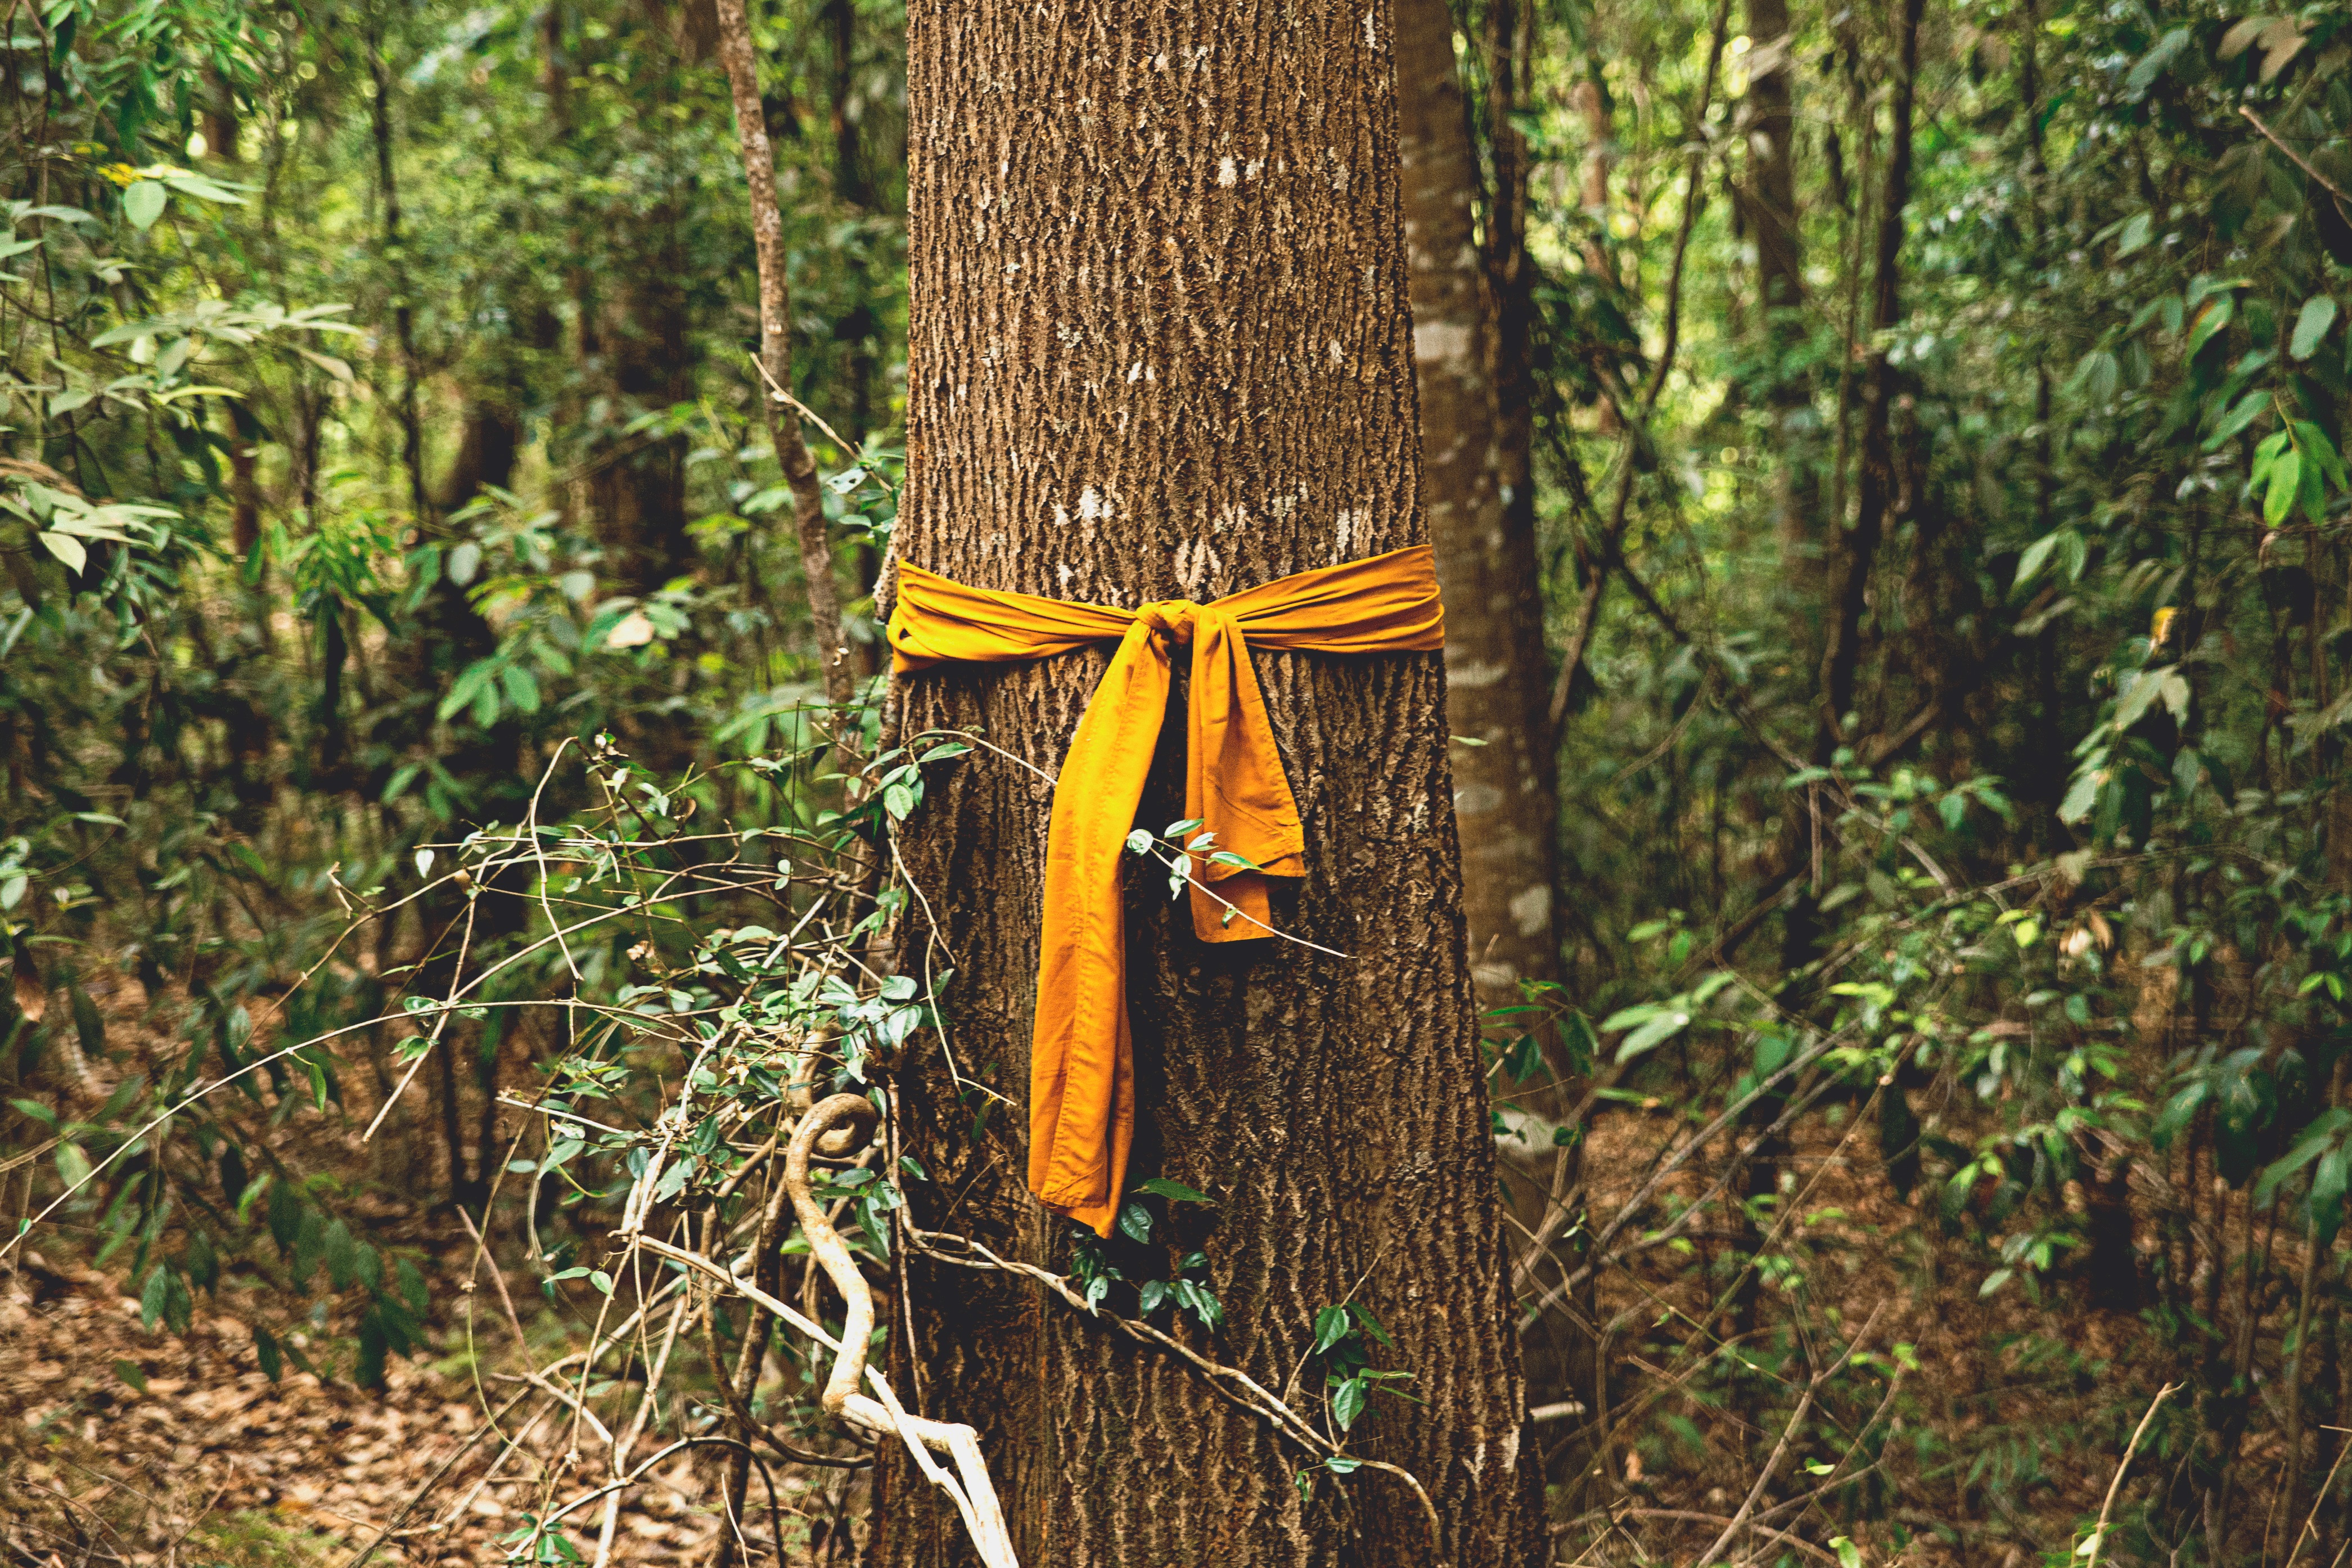
tree, nature, forest, wilderness, plant, wood, trail, leaf, flower, trunk, jungle, autumn, agriculture, rainforest, woodland, habitat, natural environment, woody plant